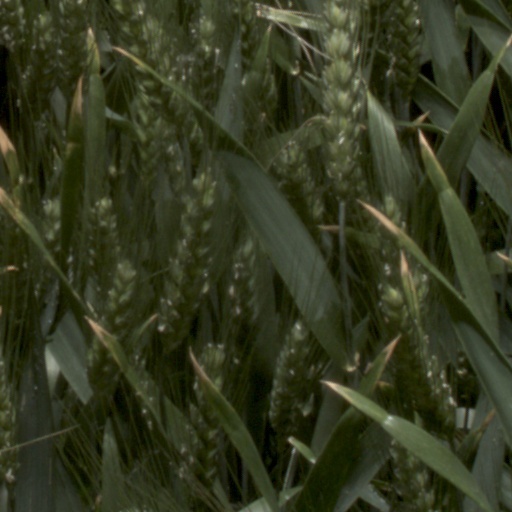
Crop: wheat